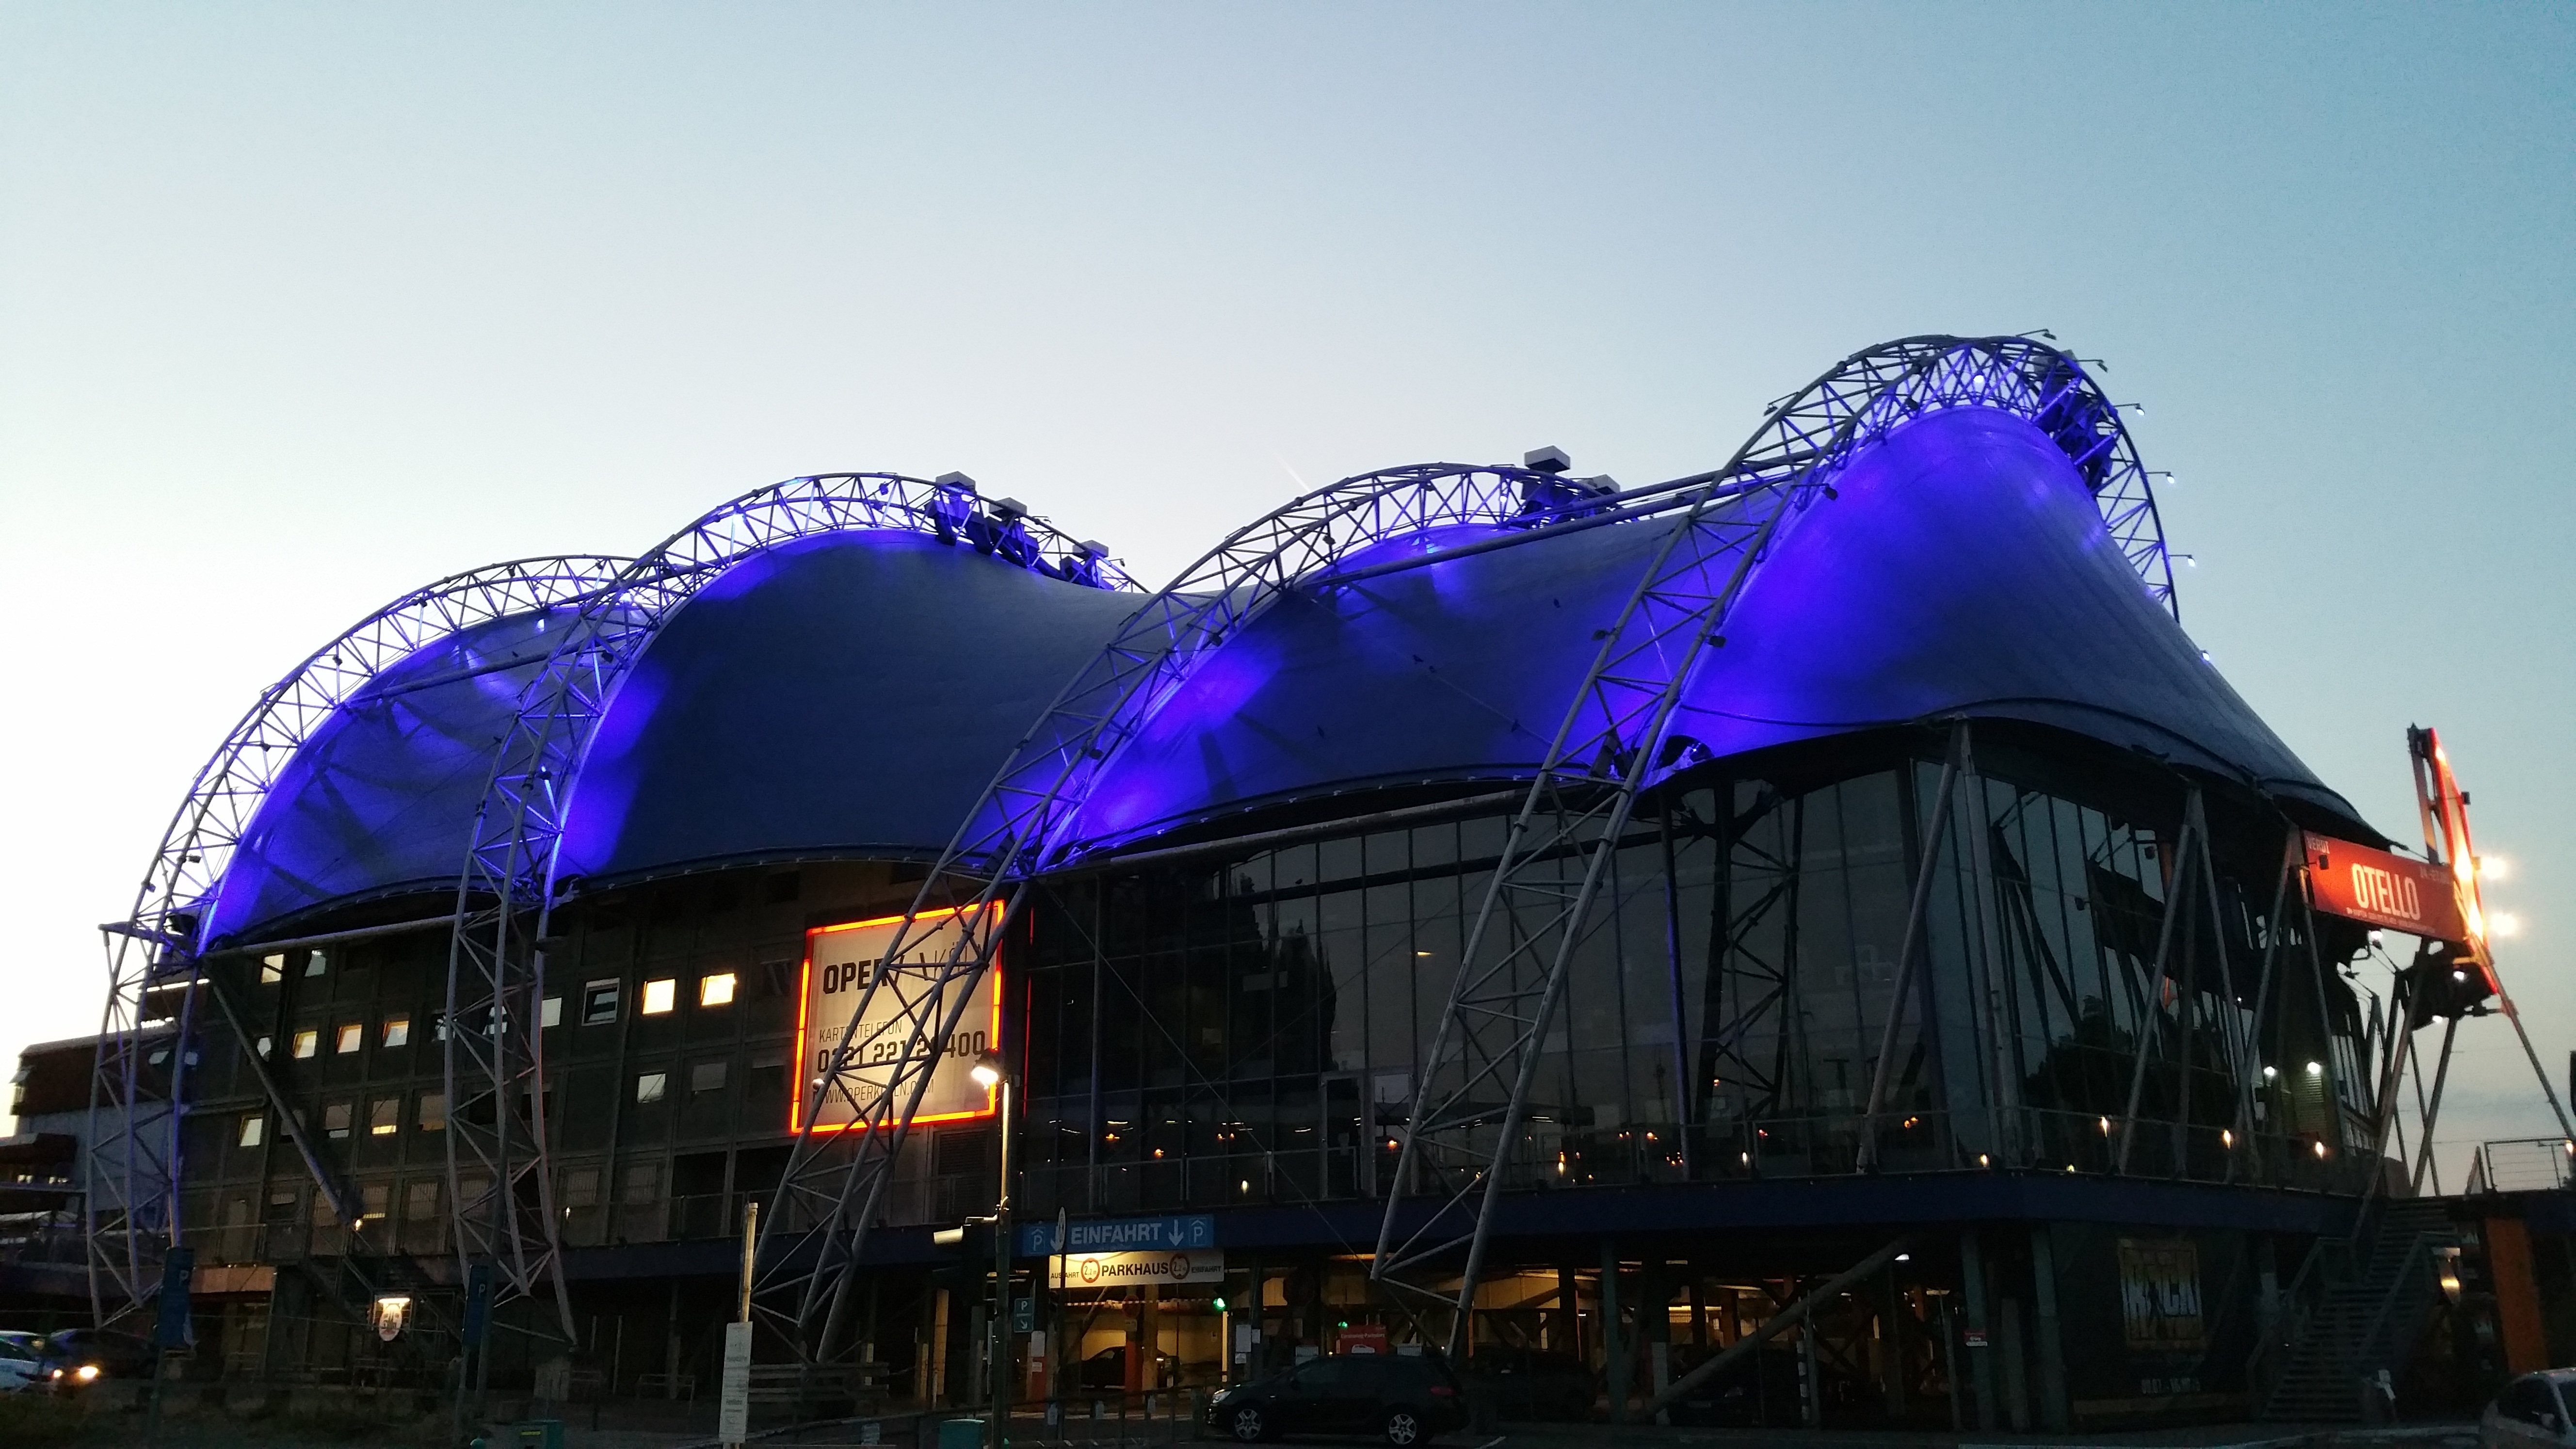
structure, night, city, evening, amusement park, park, landmark, facade, cathedral, stadium, theatre, arena, stage, germany, cologne, sport venue